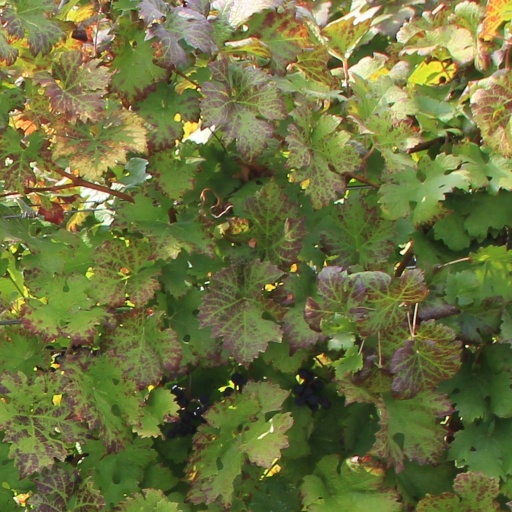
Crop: grape